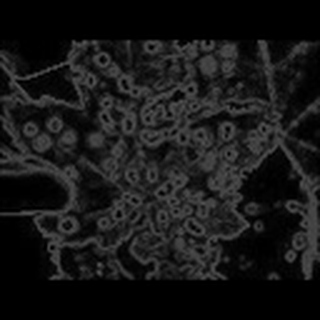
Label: cotton_target_spot